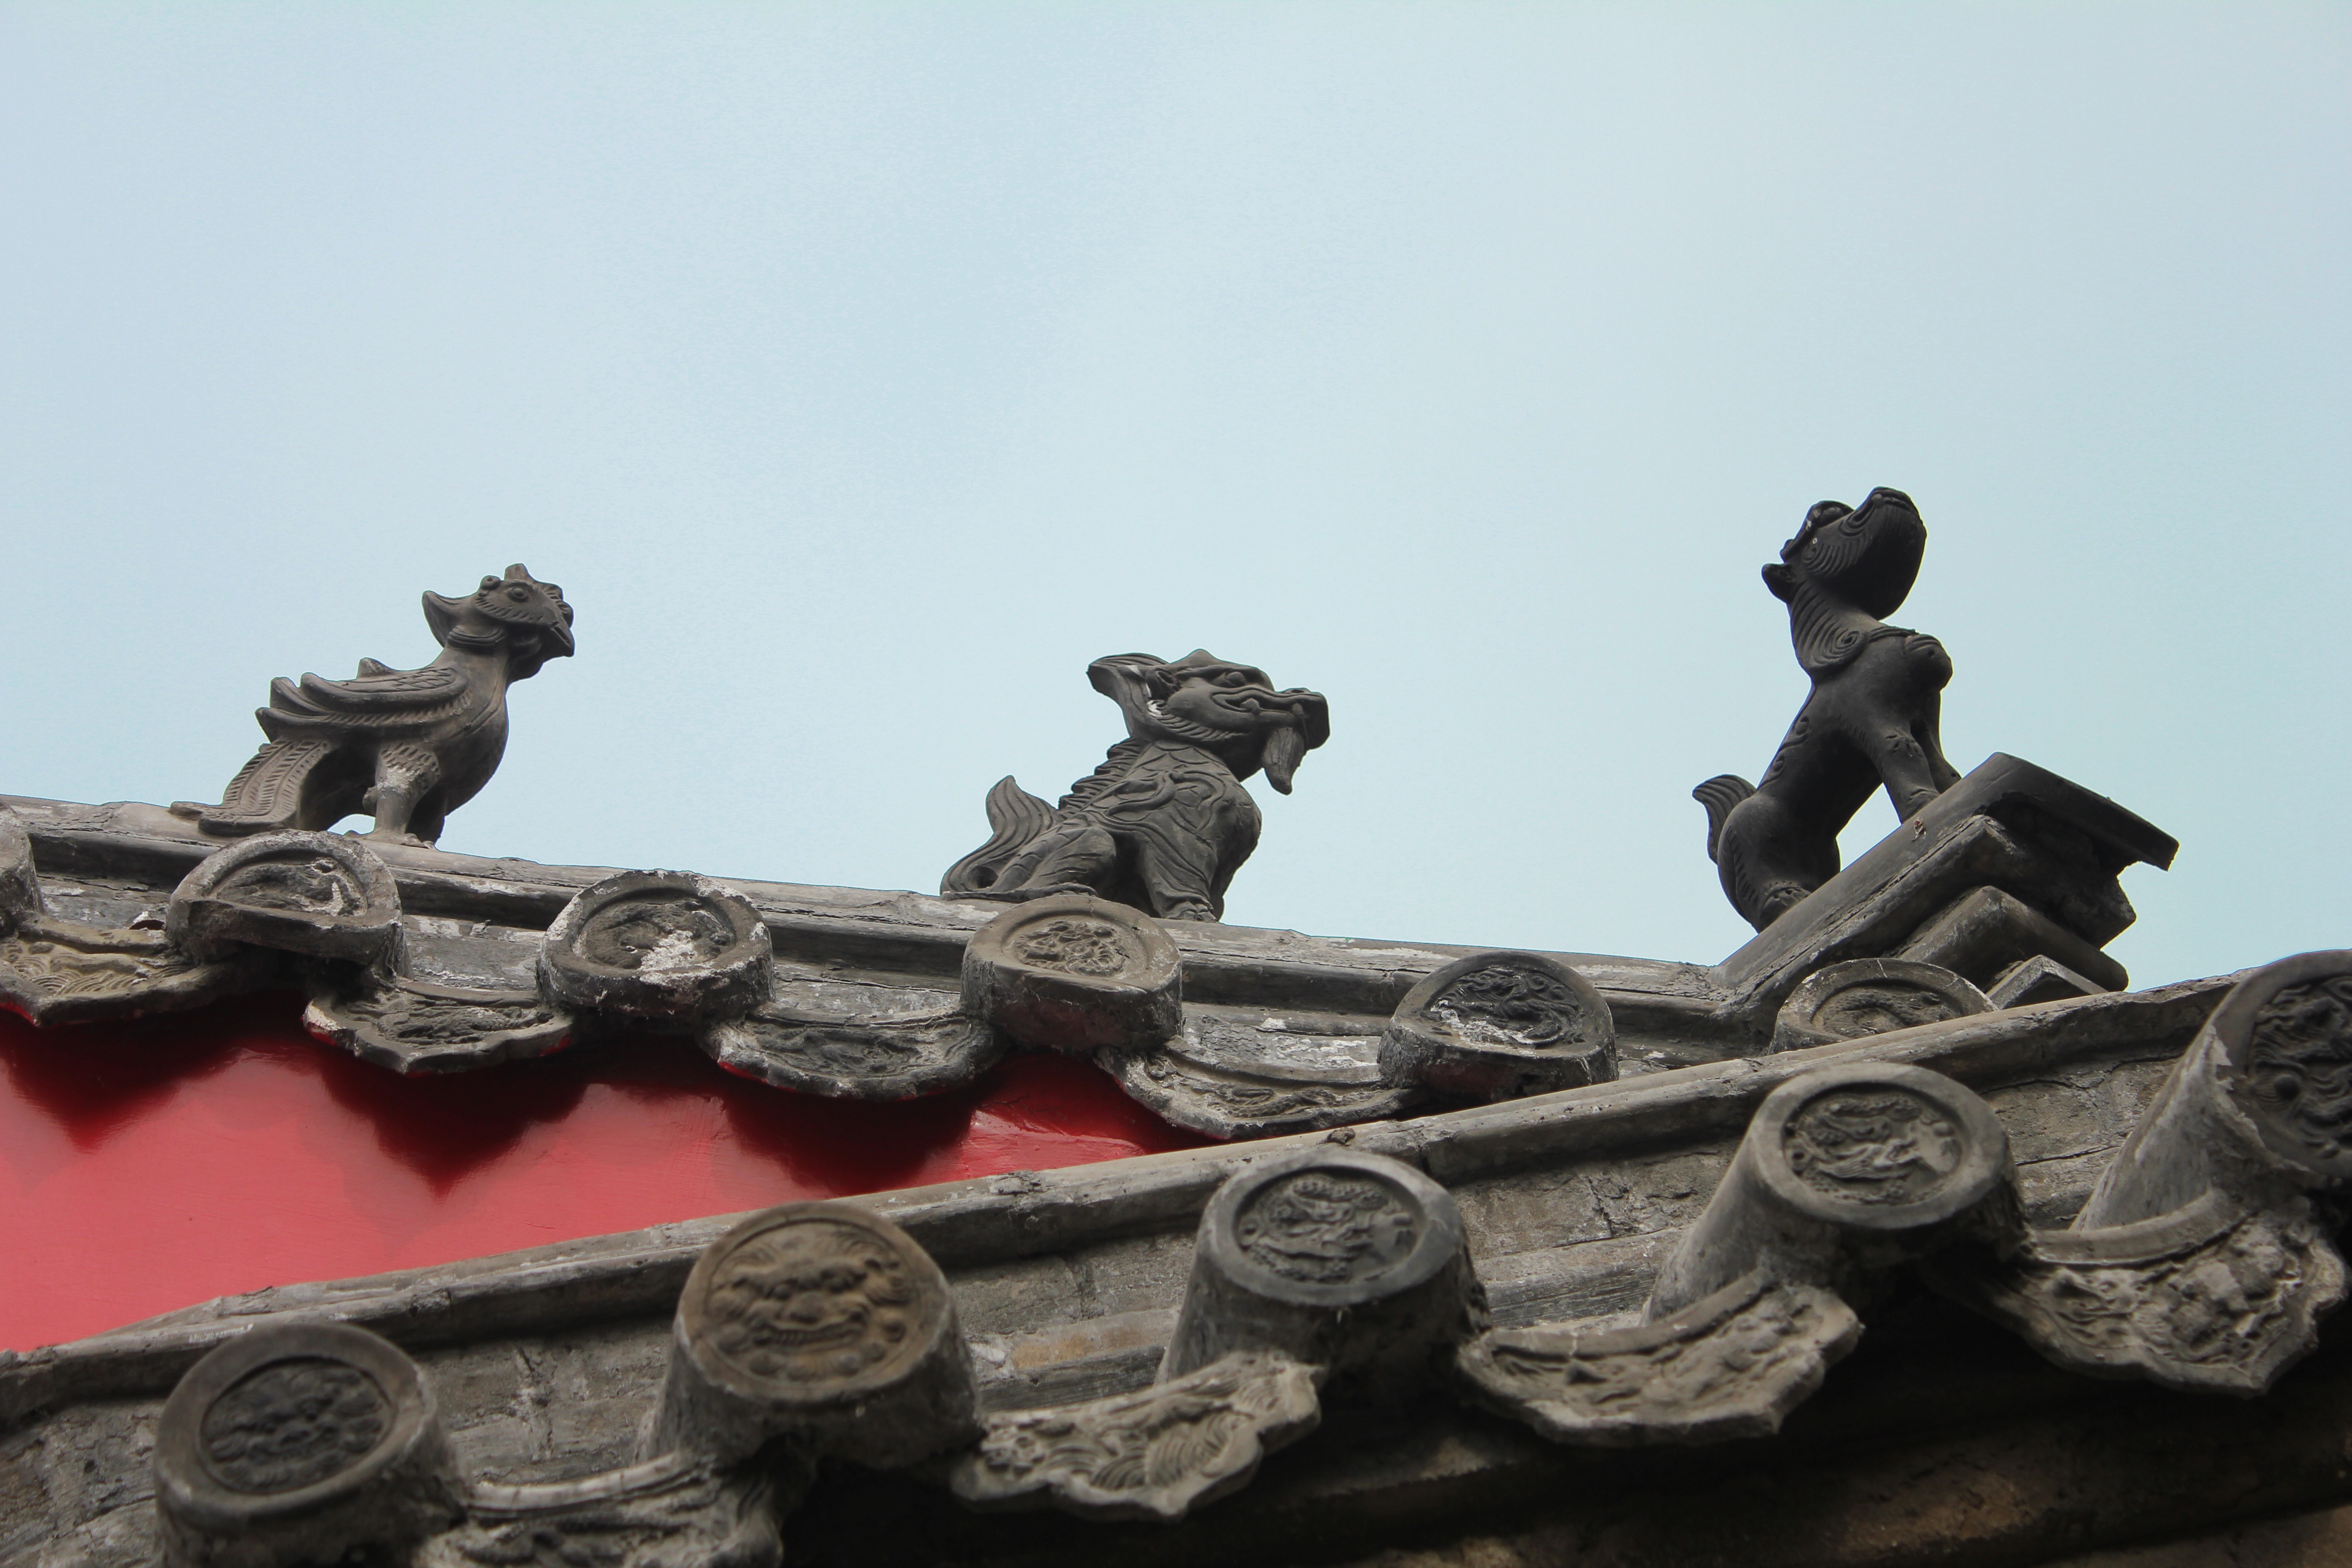
monument, military, statue, soldier, army, vehicle, tile, gargoyle, sculpture, culture, monuments, clifford, infantry, carved stone, shandong, firearm, the city walls, qufu